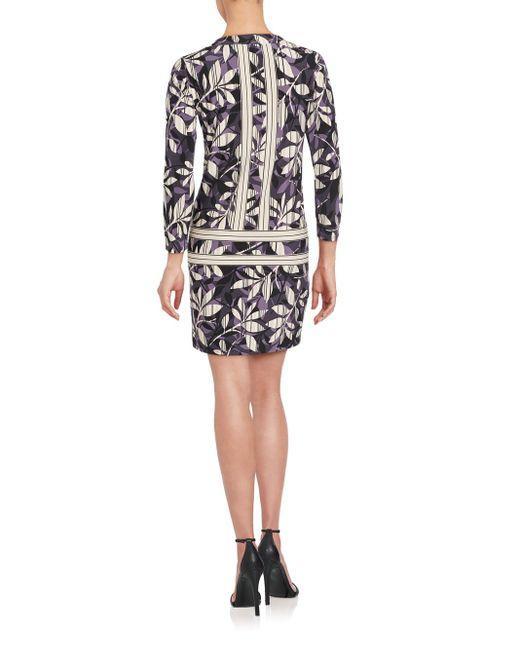
elegantes bedrucktes langärmeliges Kleid über dem Knie